Battle of Walcourt

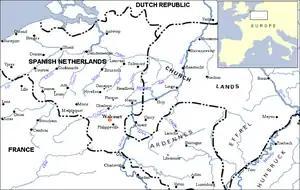
The Spanish Netherlands. Walcourt lies south of Charleroi near the river Sambre.

On 14 May 1689, Humières assembled his army for the new campaign in the Spanish Netherlands near Boussières on the river Sambre, where he marshalled 24 battalions and 75 squadrons, totalling 24,000 men. William entrusted overall command of his 35,000 troops in the theatre to the 69-year-old Prince of Waldeck. The English contingent of 8,000 men was commanded by the Earl of Marlborough, but William remained sceptical about the quality of the English troops; compared to the Dutch troops of the period, the English lacked organisation, field administration, and a commissariat. However, Waldeck watched with interest as Marlborough sought to bring order and organisation to his command, later writing that he hoped the English " … were as disciplined as they were brave" – although by September Waldeck was still lamenting their " … temperament, nonchalance, wretched clothing and the worst of shoes."